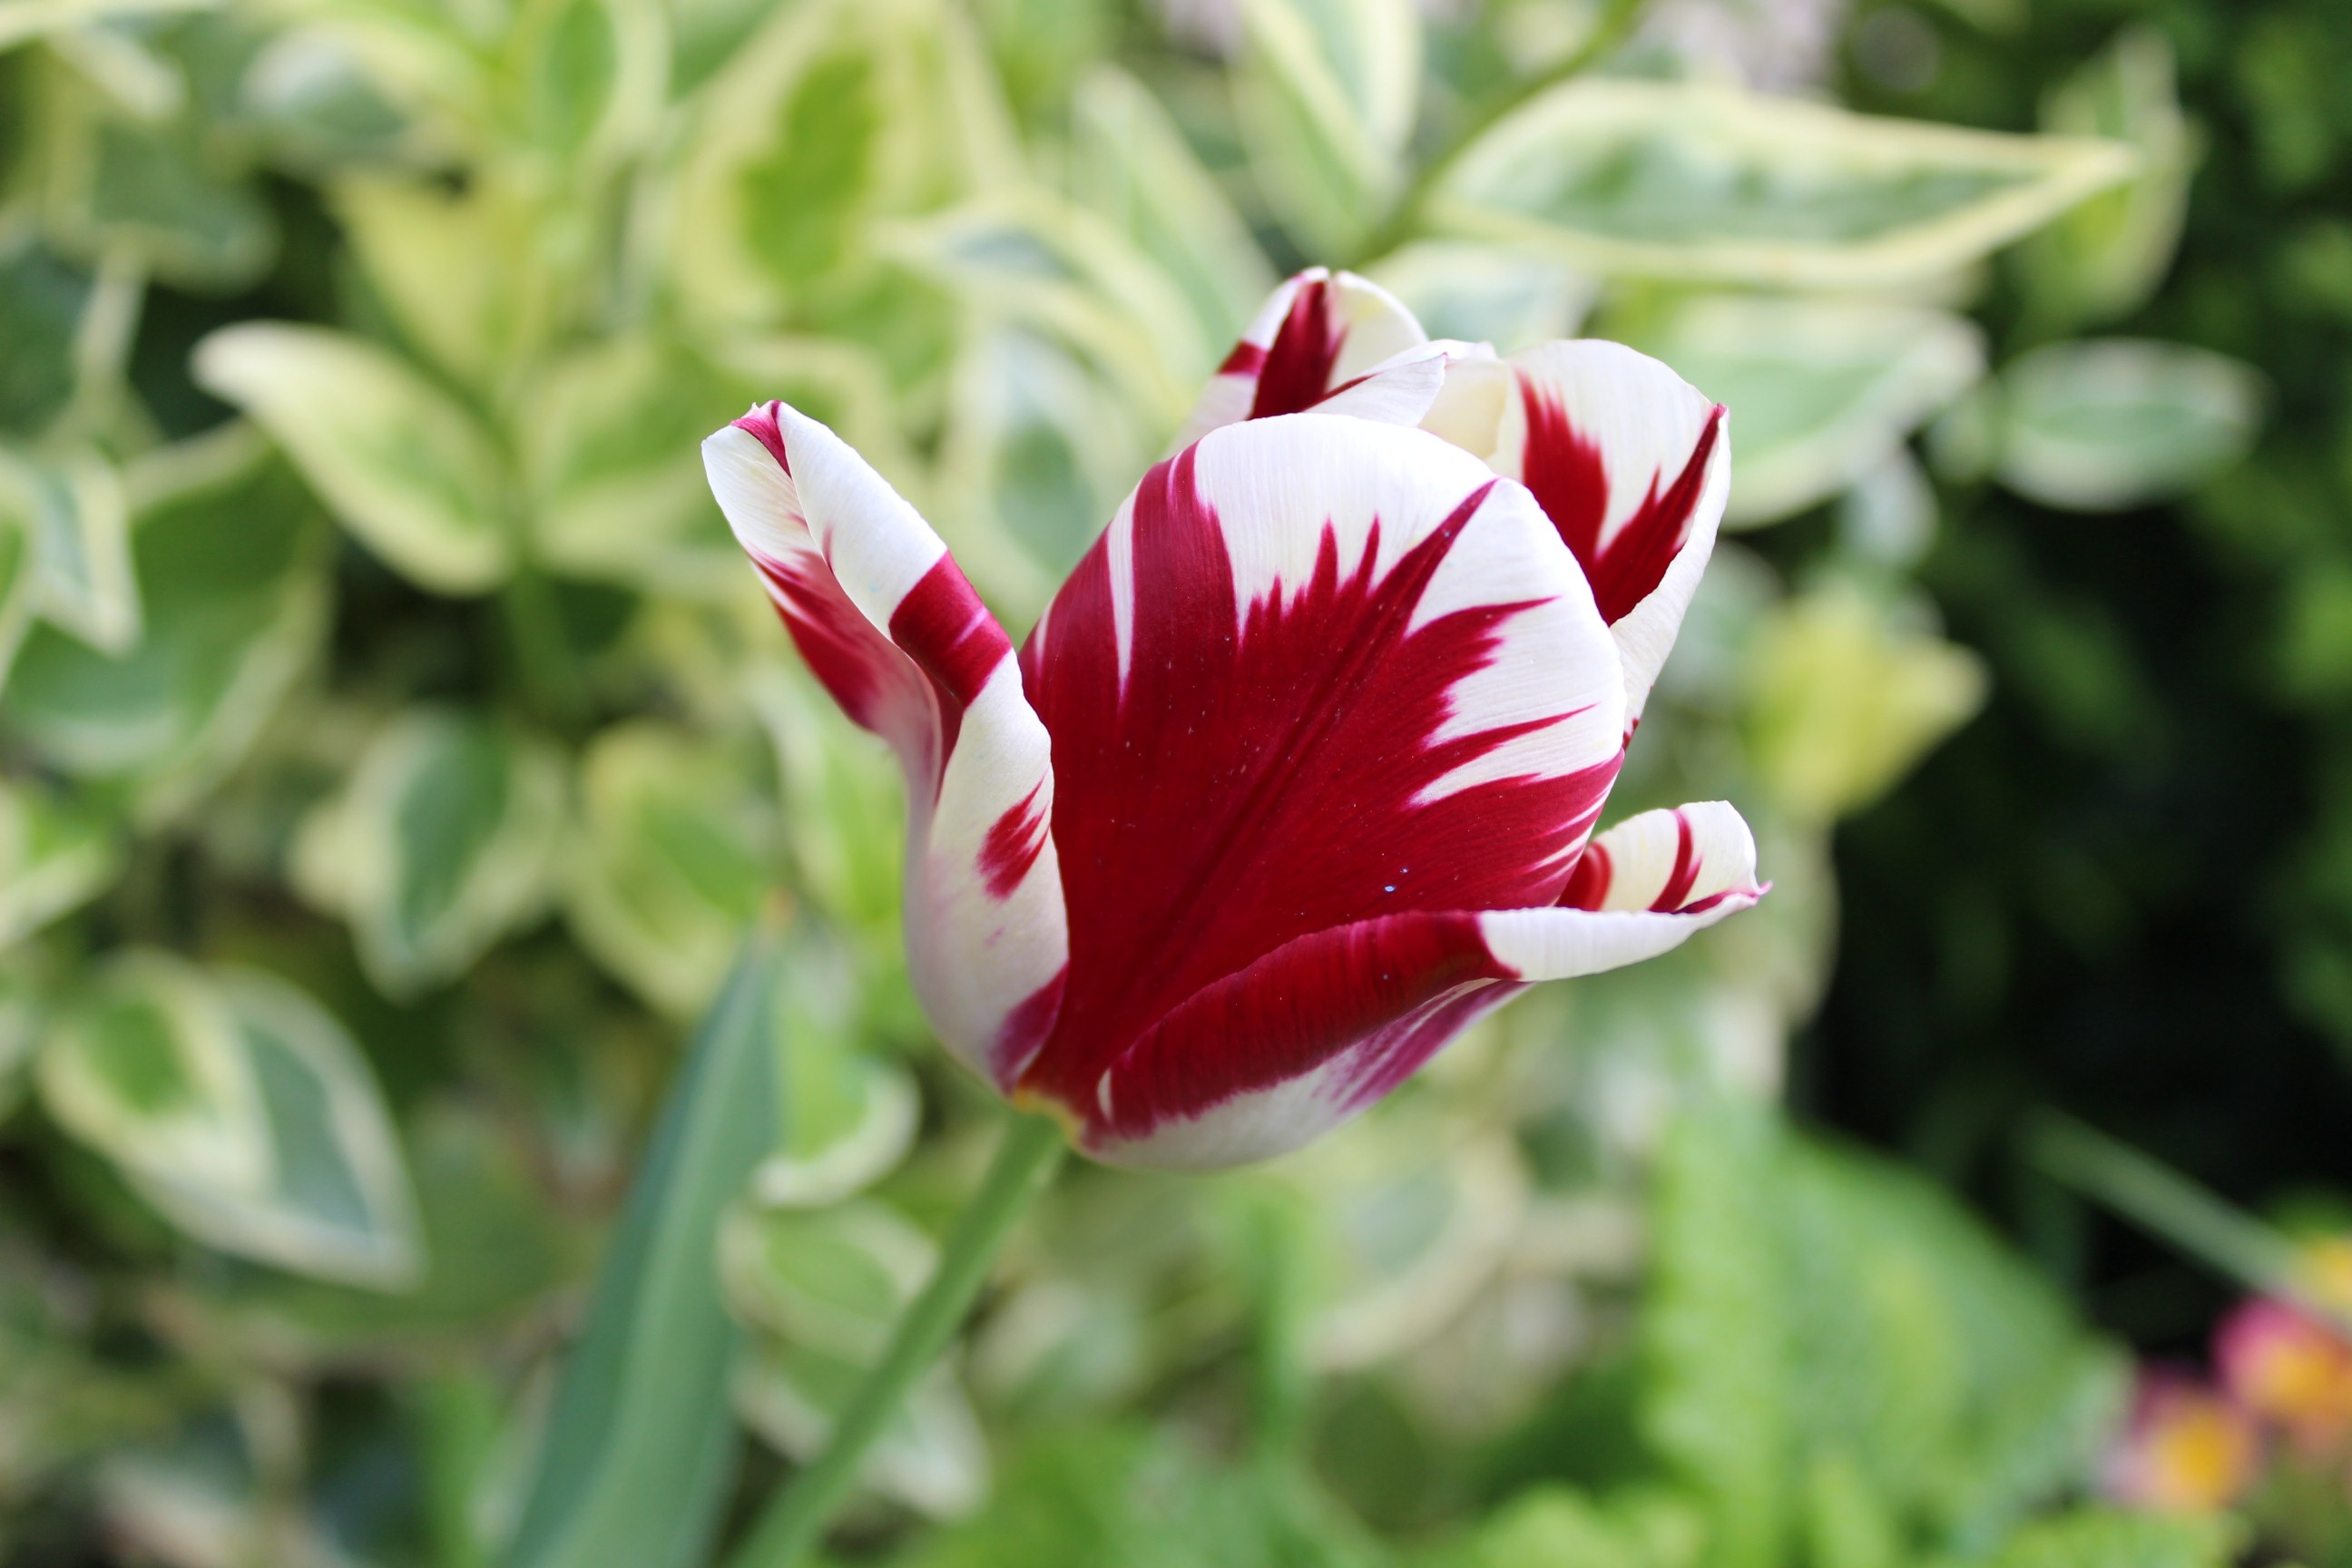
nature, blossom, plant, flower, petal, tulip, botany, flora, wildflower, spring flowers, macro photography, flowering plant, land plant